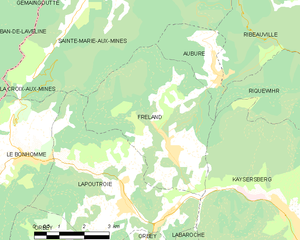
Carte des communes françaises